Thierry Pécou

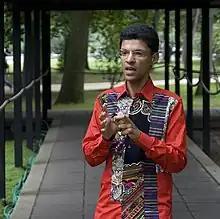
Thierry Pécou

Thierry Pécou (born 1965 in Boulogne-Billancourt) is a modern French composer.